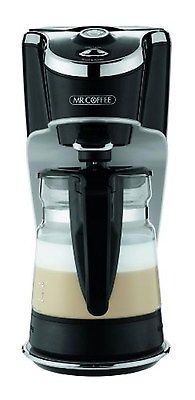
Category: coffee maker